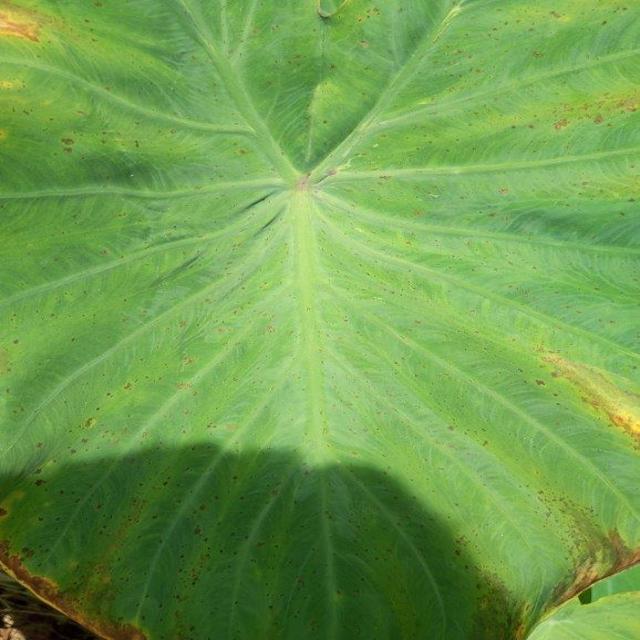
Label: Early_Blight